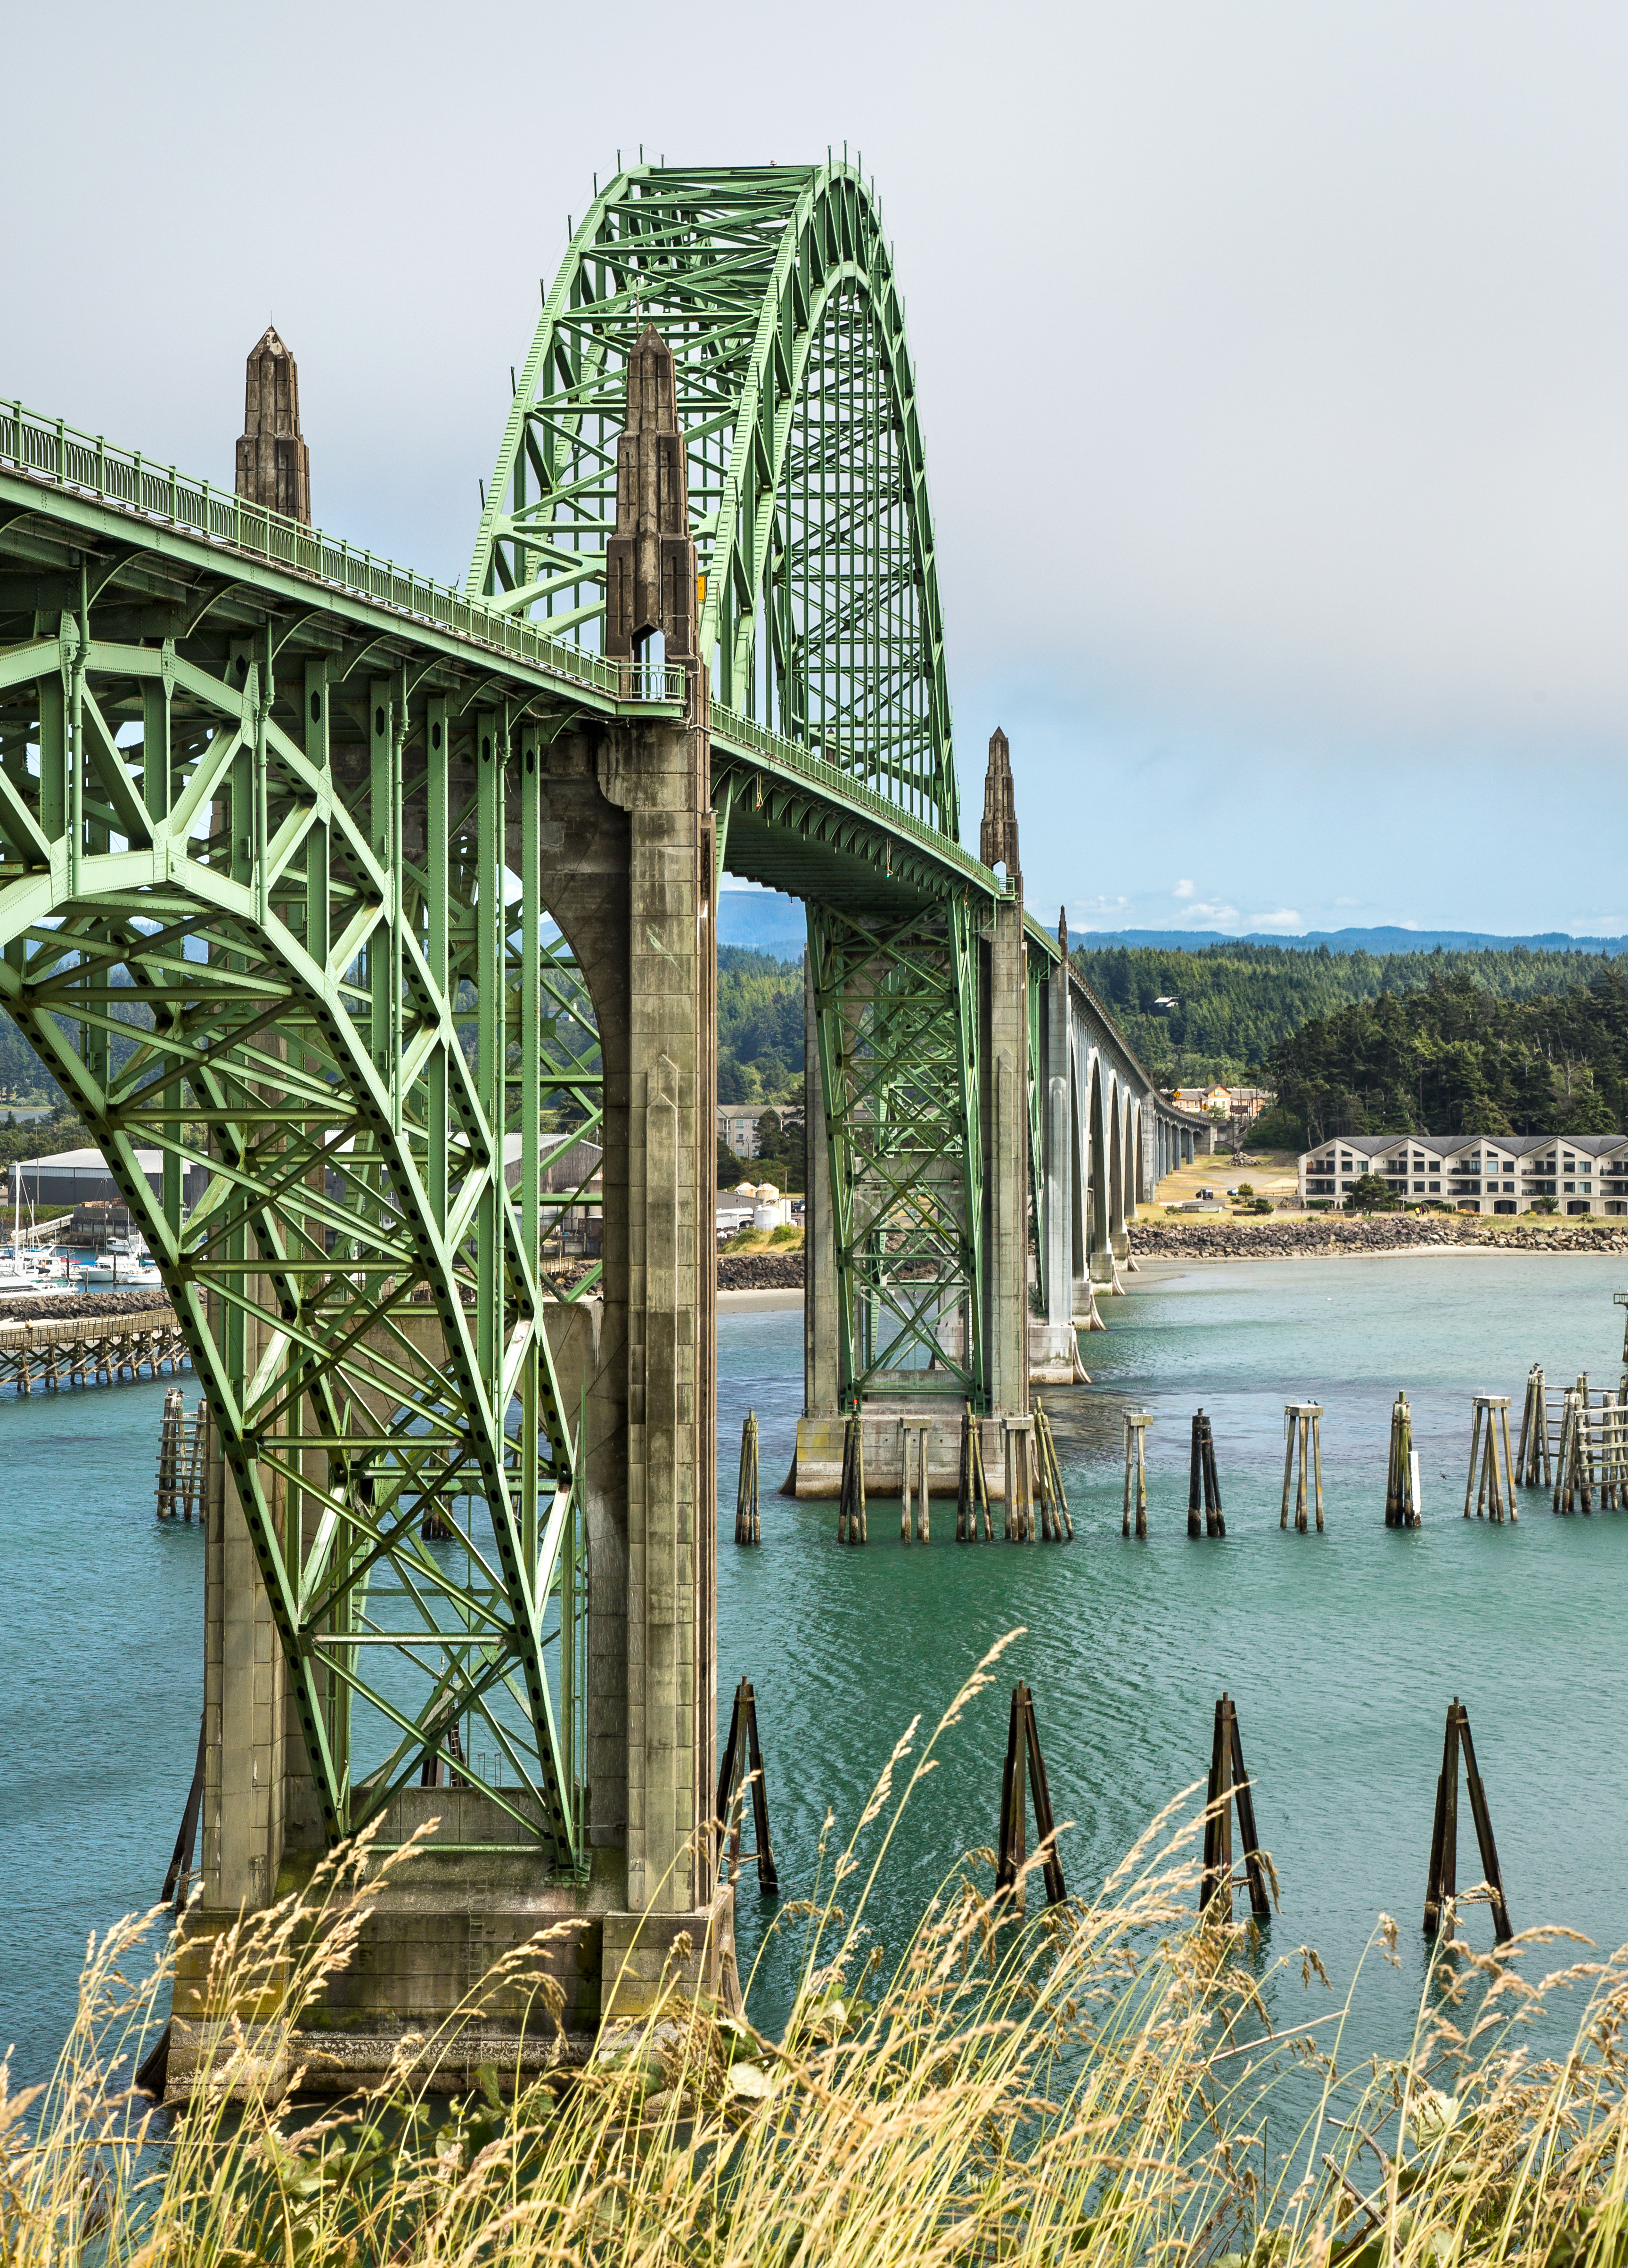
sea, coast, water, architecture, fog, bridge, river, walkway, vacation, arch, green, metal, bay, landmark, tourism, waterway, oregon, oregoncoast, newport, yaquinabaybridge, arch bridge, nonbuilding structure